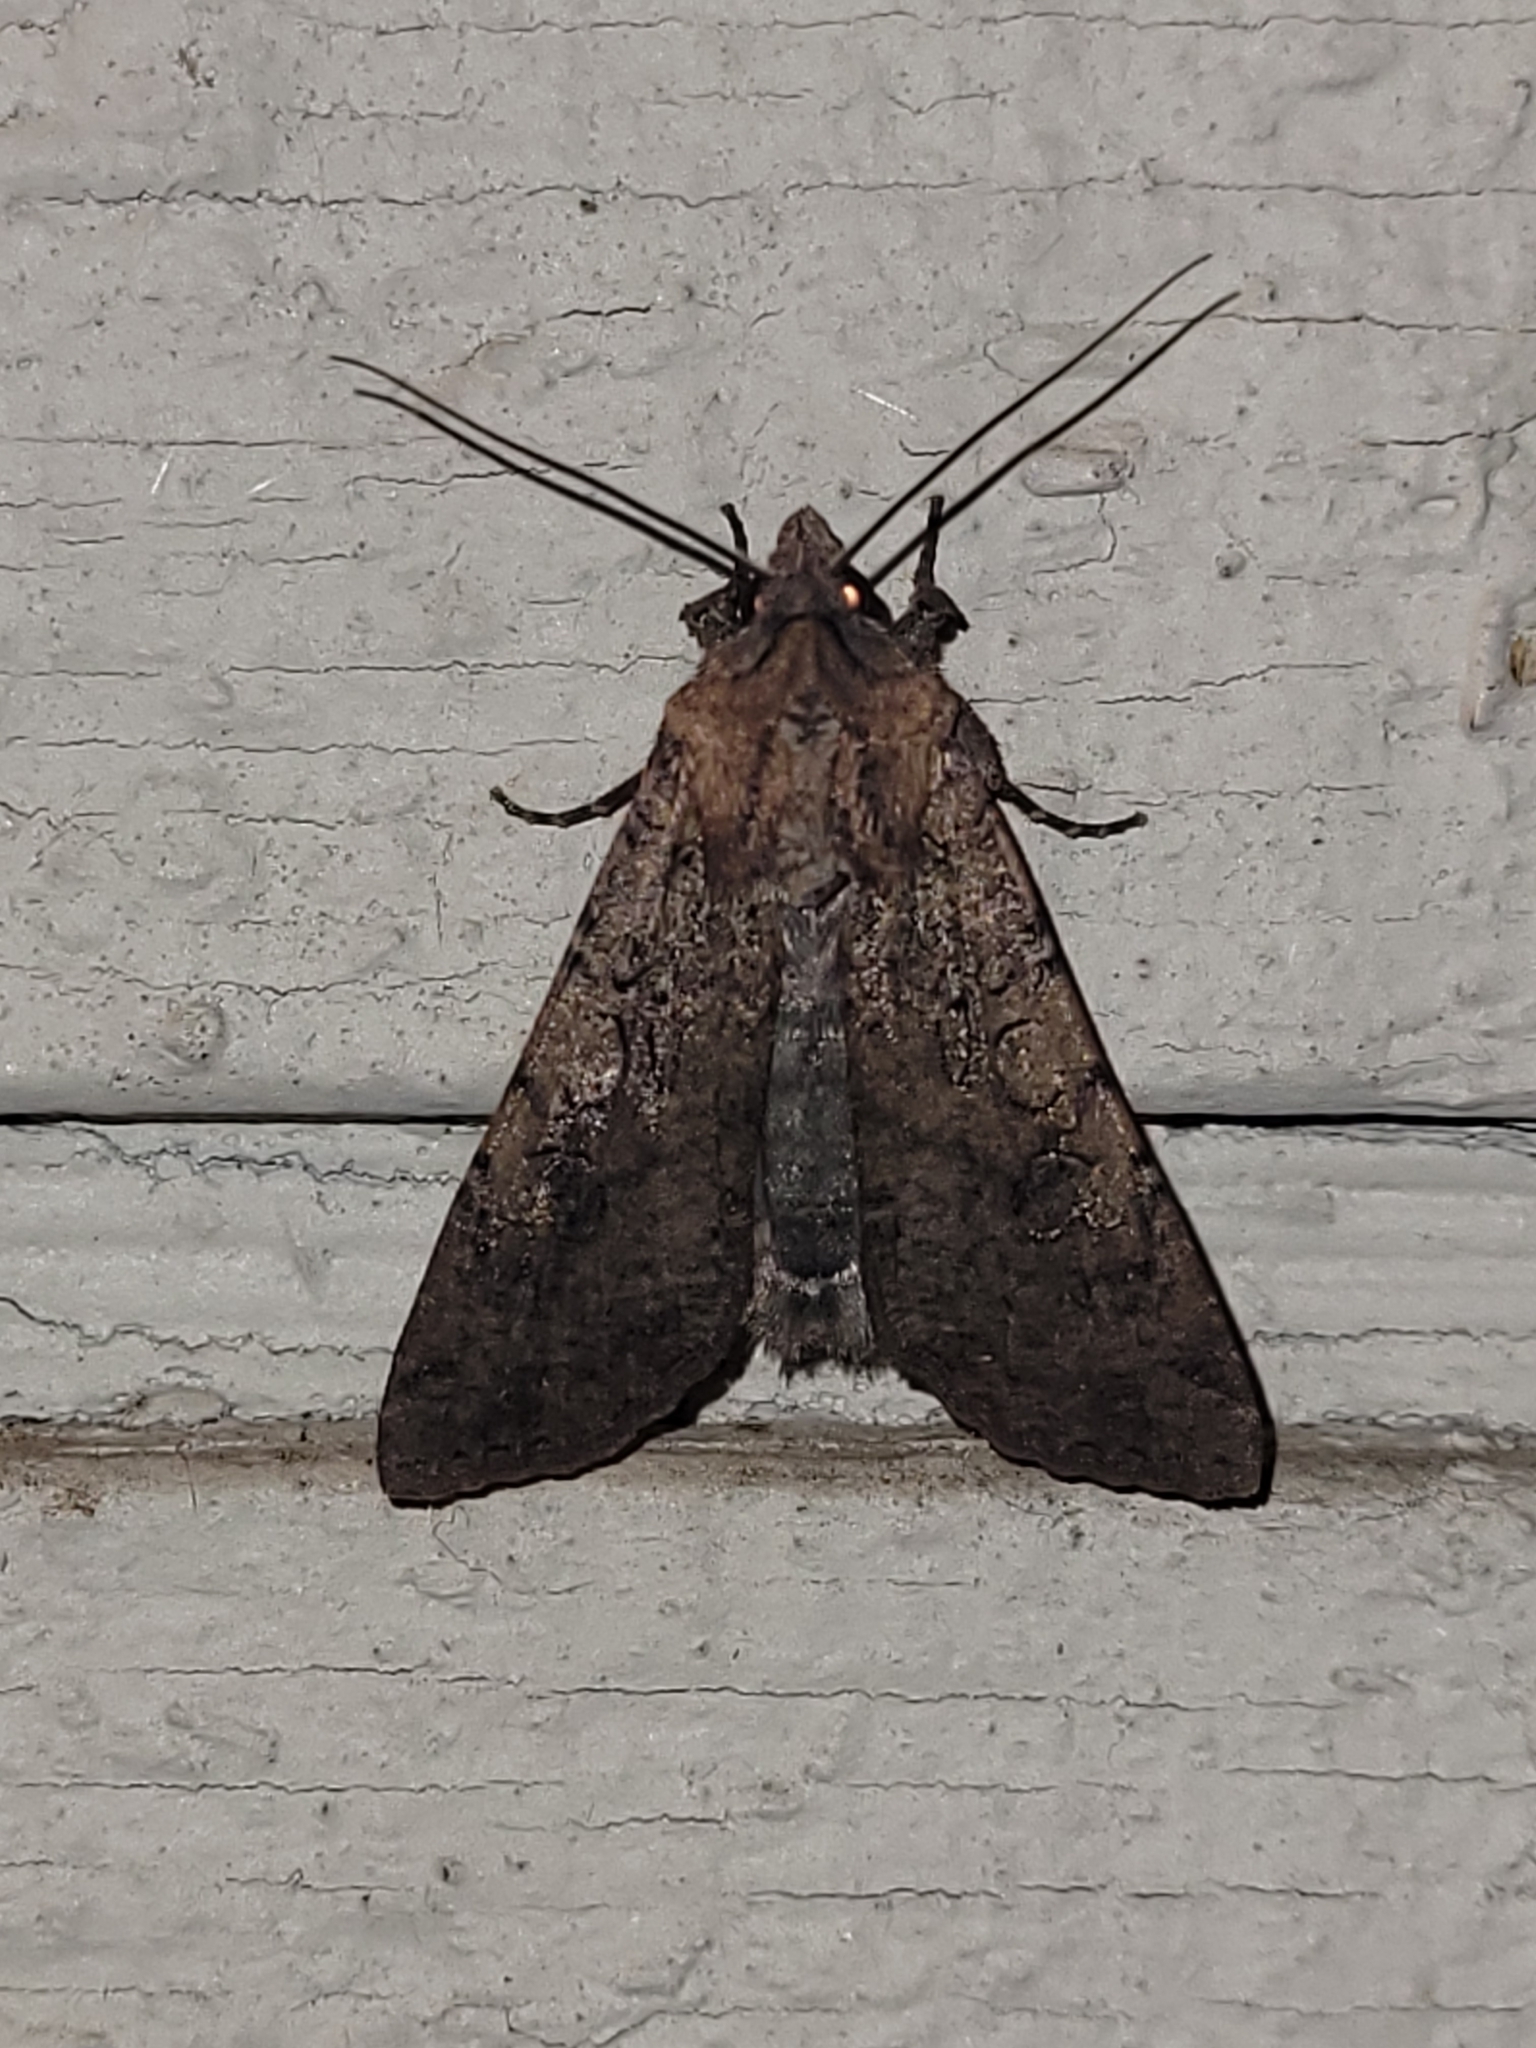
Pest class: cutworms